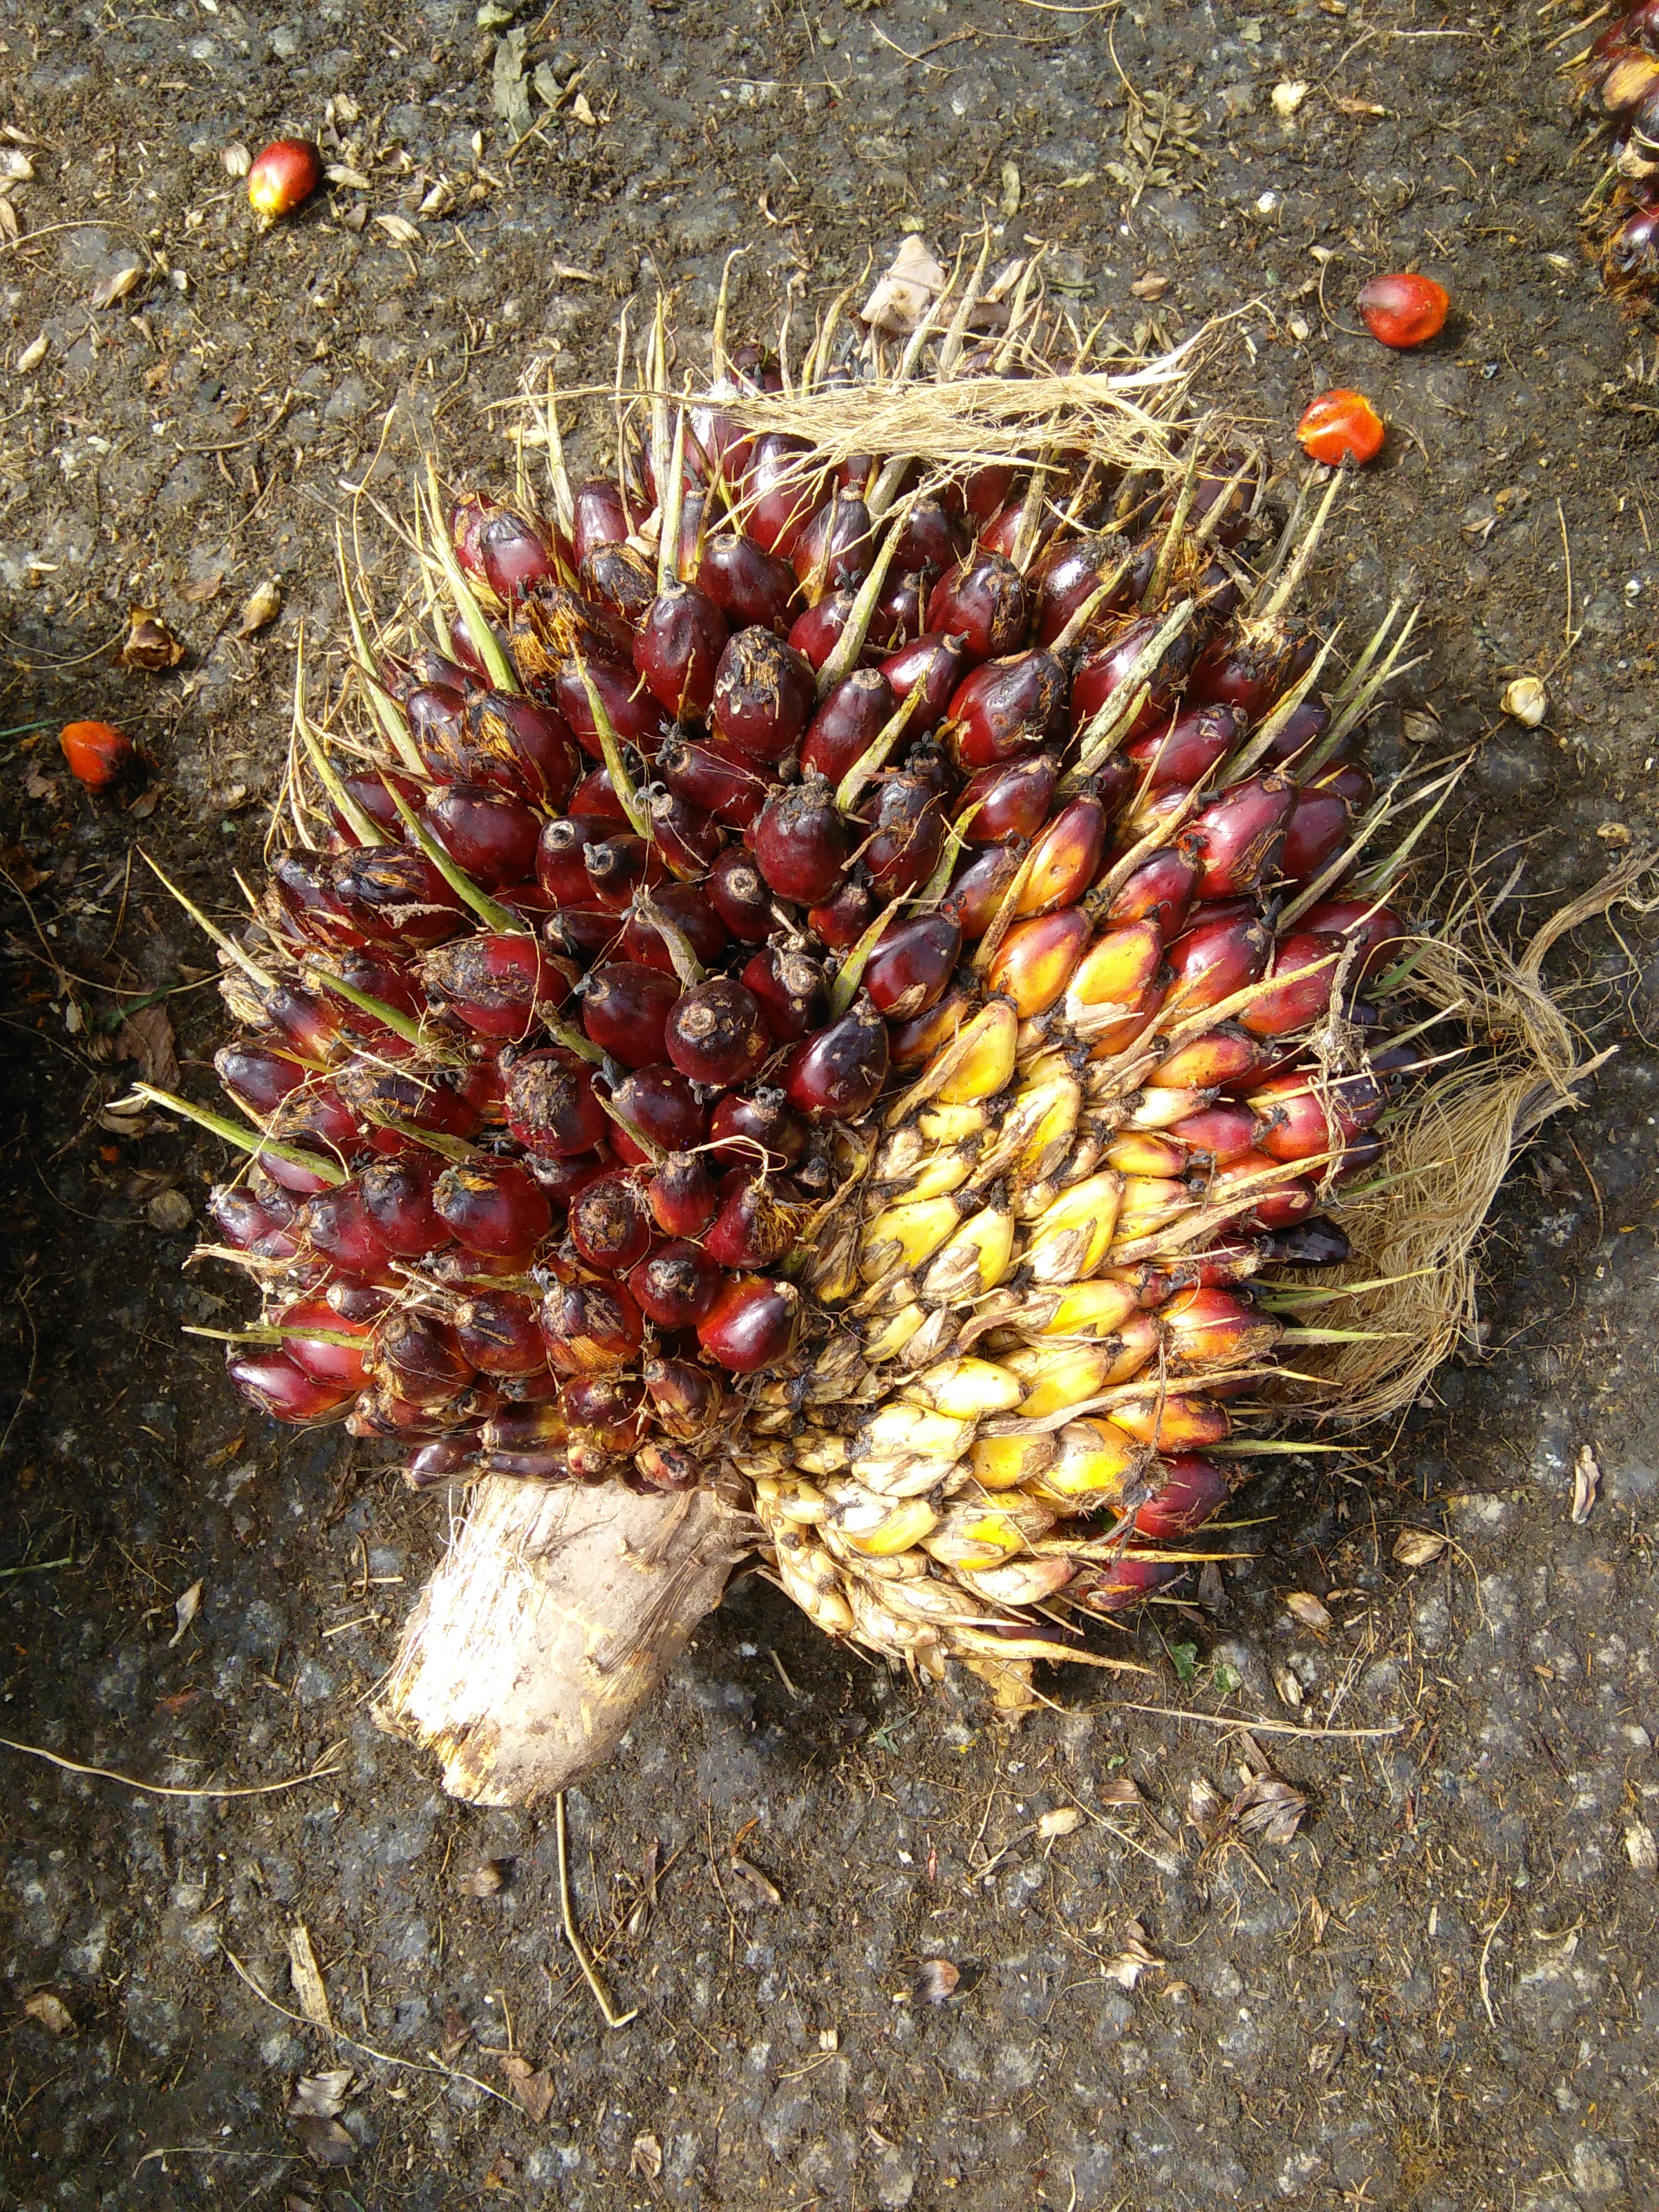
Ripeness: Ripe